Ulrika Nilsson

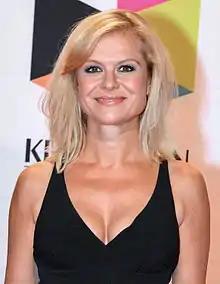
Nilsson in 2013

Ulrika Nilsson, (born 19 June 1965) is a Swedish journalist and news presenter who works for TV4, she has previously worked for CNN, TV3, SVT and several local news stations in USA. She has an American journalist degree. Nilsson studied journalism at the University of Kansas, USA for four years and graduated in 1989. After that she started working as a reporter for the local ABC-station in Topeka and later at the local NBC-station in Kansas City. After finishing that work she moved to Sweden again and started working as a presenter for The "Wheel of Fortune" (Lyckohjulet) which was broadcast on TV3, she also did work for TV4 and for the Gothenburg local news for SVT during the next couple of years.